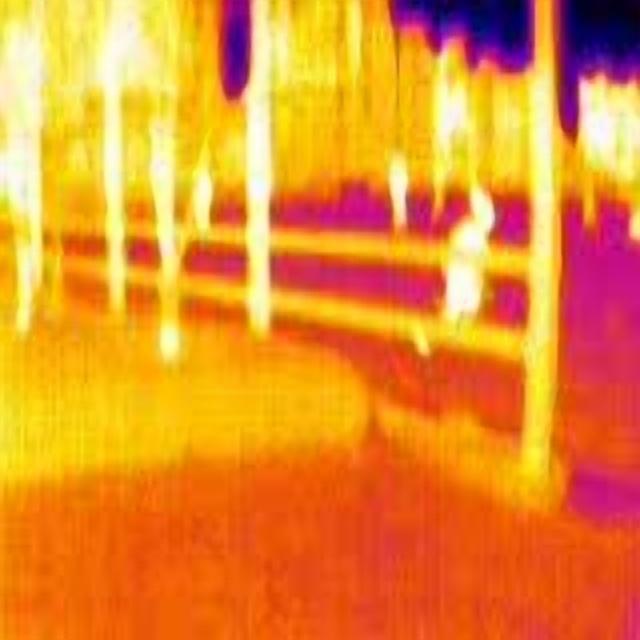
Detected objects:
label: person
label: person
label: person